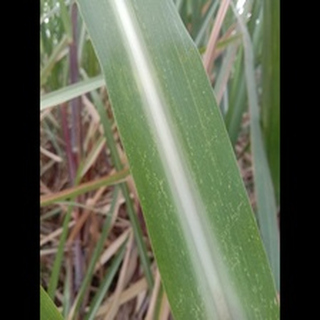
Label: sugarcane_mosaic